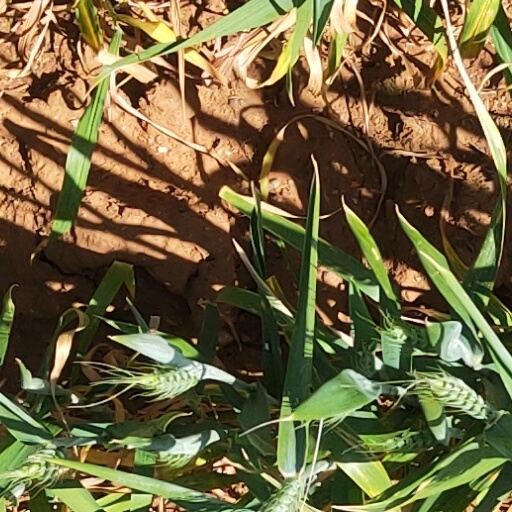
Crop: wheat